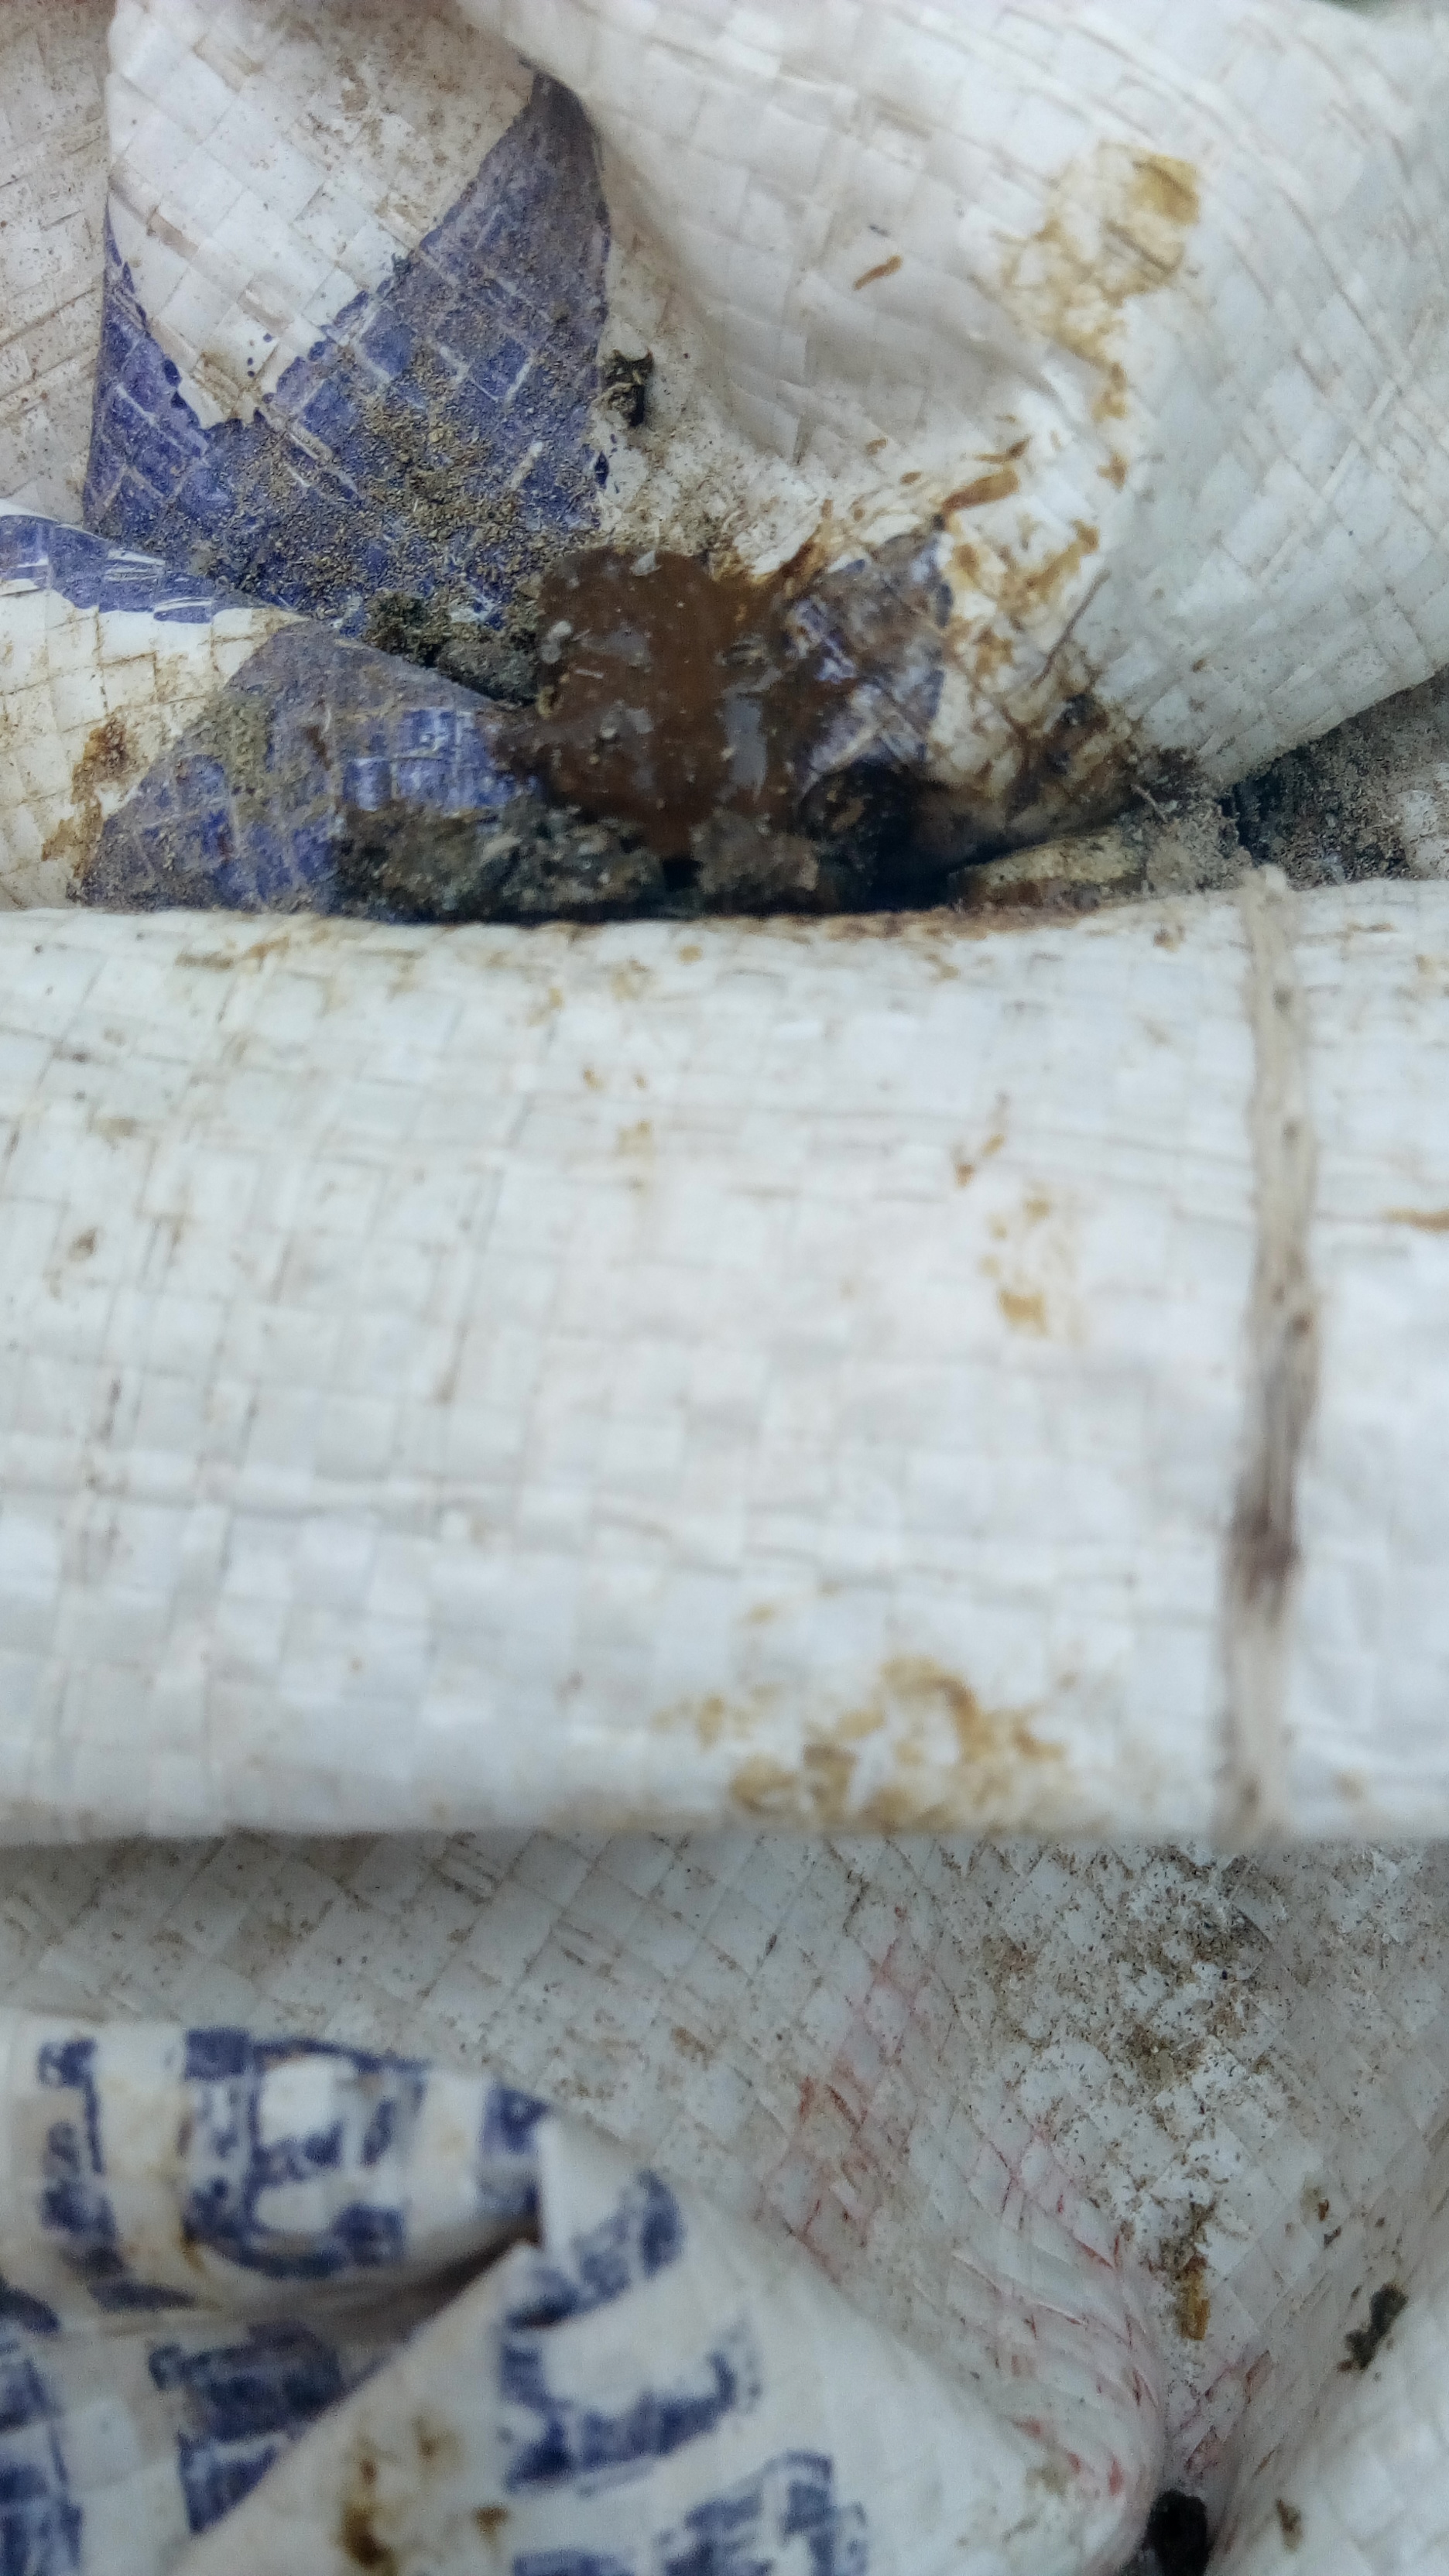
PCR-confirmed diagnosis: Coccidiosis